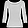
Label: T - shirt / top